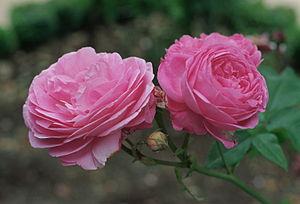
'Louise Odier' est un cultivar de rosier Bourbon obtenu en 1851 par le rosiériste français Margottin, d'un semis d' 'Émile Courtier'. Il doit son nom à la fille de James Odier, pépiniériste à Bellevue, près de Paris, qui aidait Margottin dans ses obtentions. Ce rosier a été introduit en Angleterre en 1855, accompagnant le grand engouement de l'époque pour ces hybrides dans toute l'Europe. C'est toujours l'un des rosiers Bourbon parmi les plus fameux, grâce à son parfum capiteux et à la délicatesse de ses fleurs, tant par la forme que par la couleur.